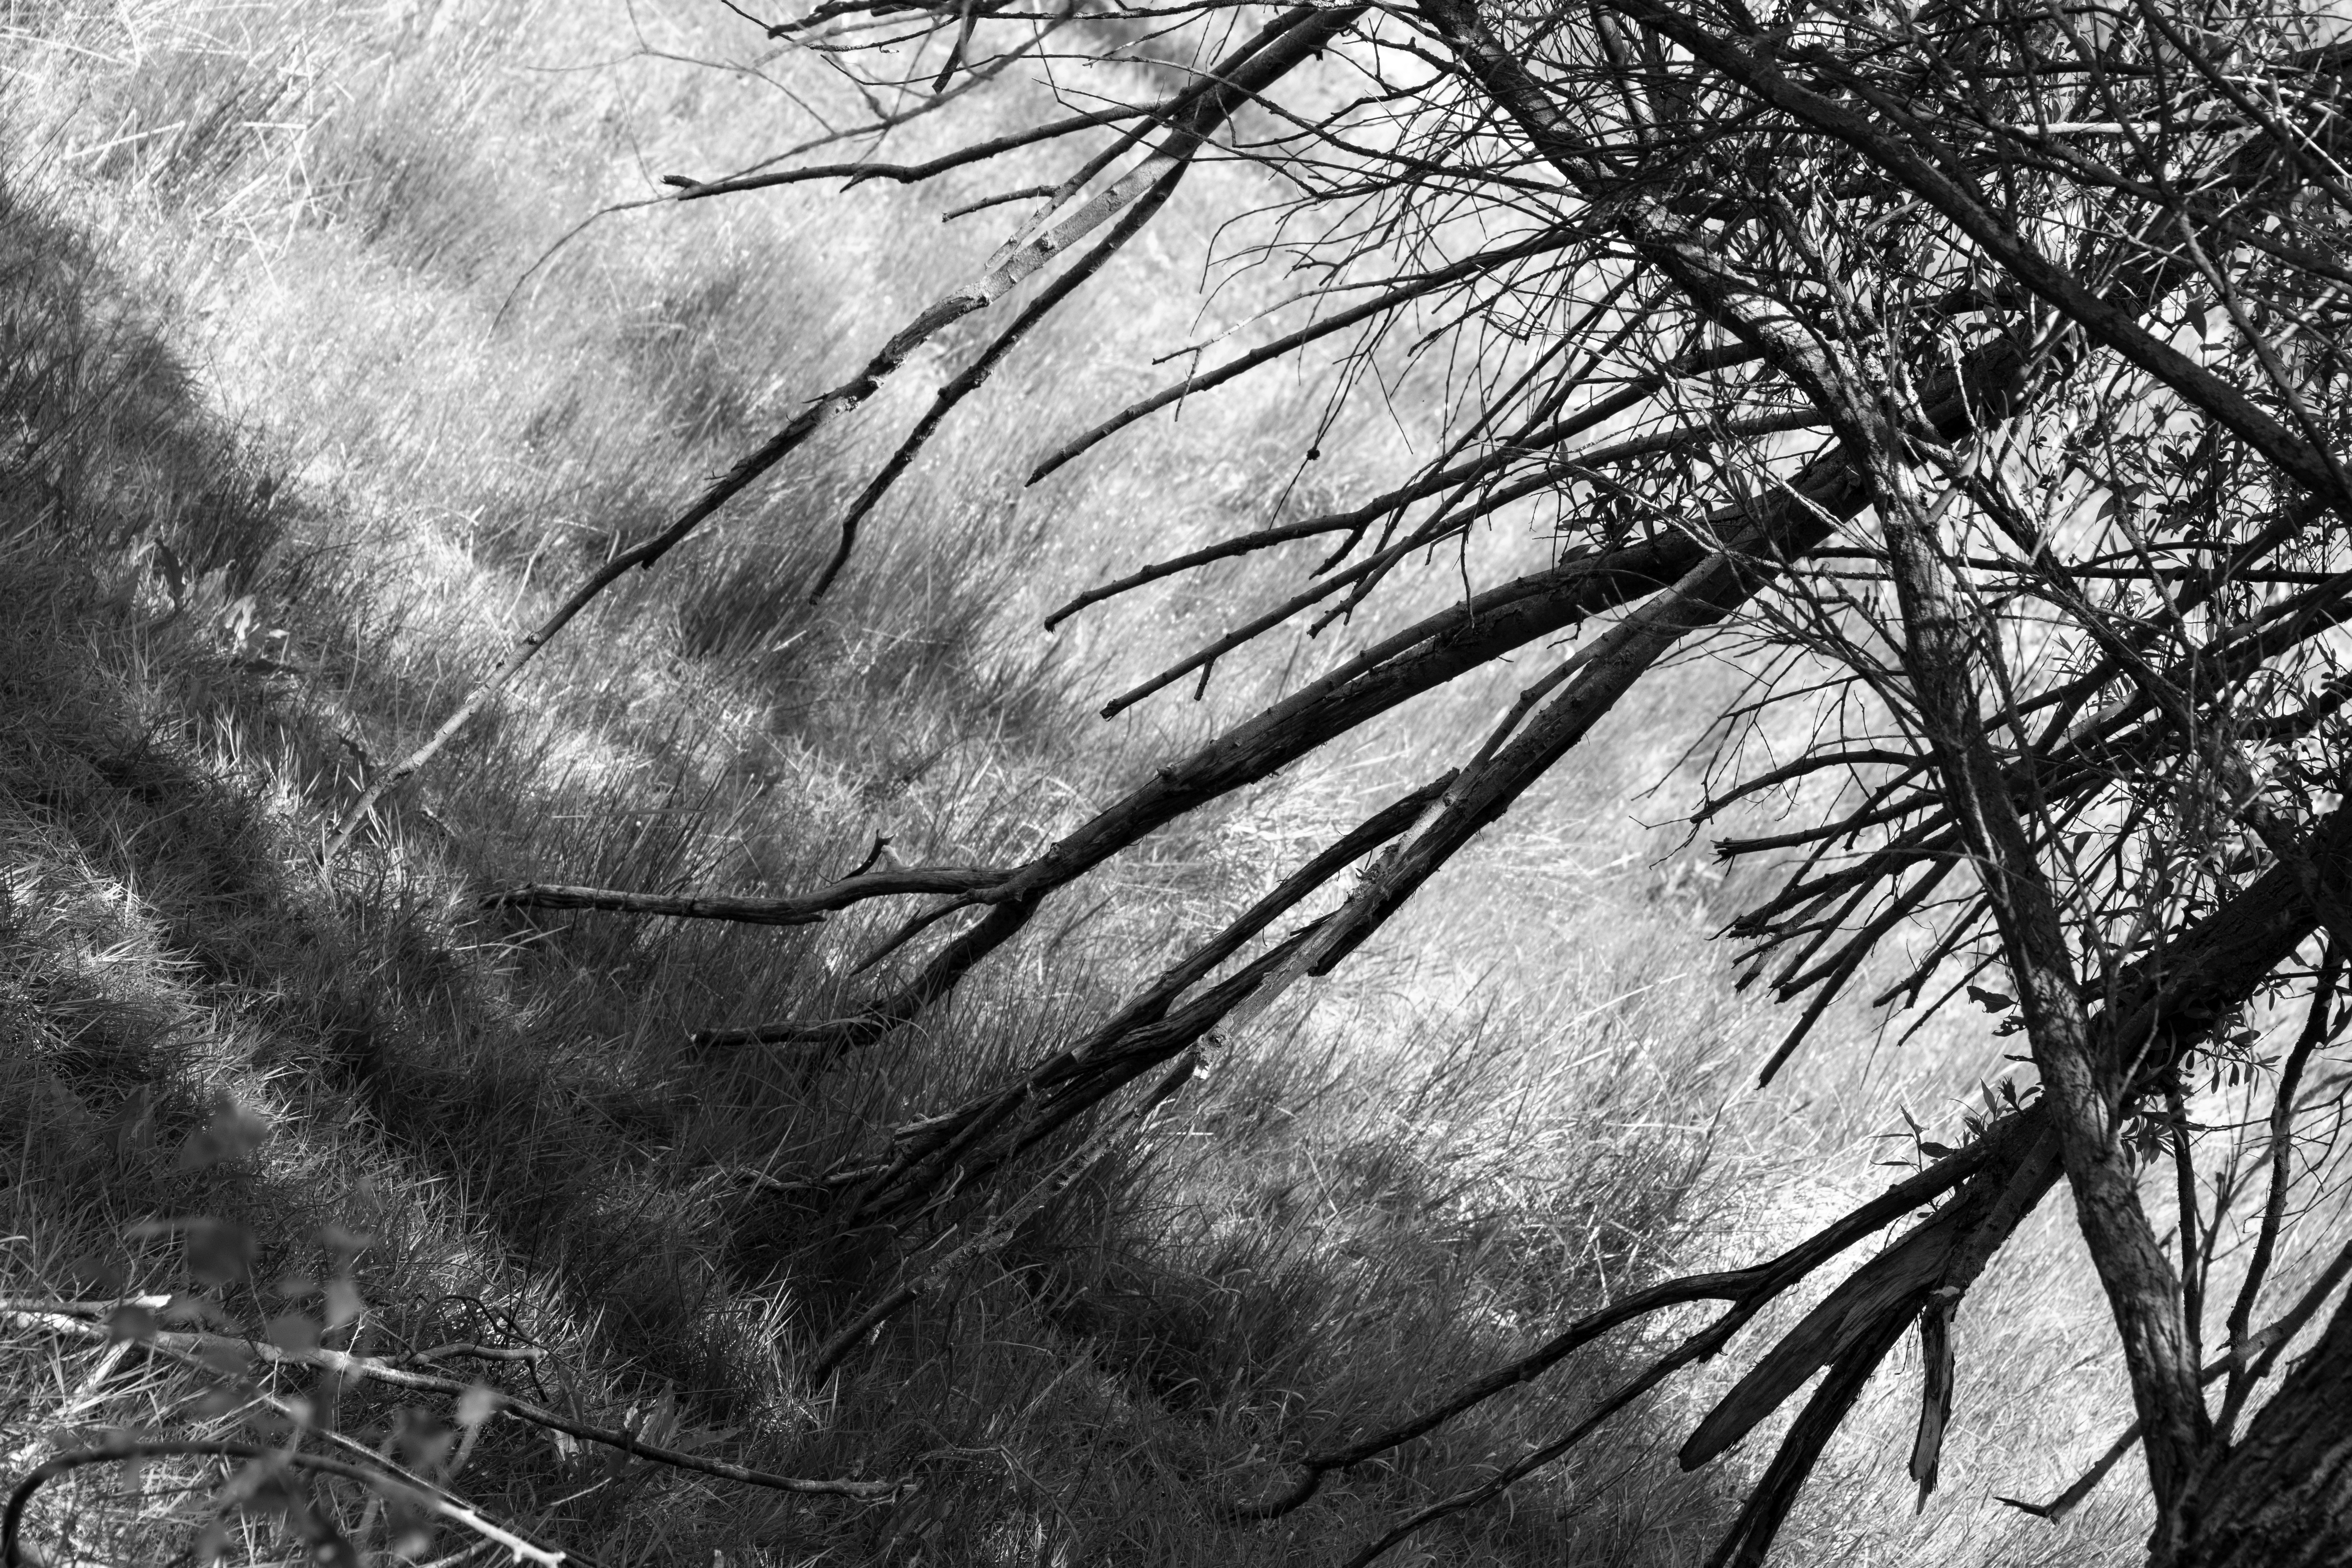
tree, nature, forest, branch, winter, black and white, plant, leaf, monochrome, season, woodland, habitat, monochrome photography, atmospheric phenomenon, woody plant